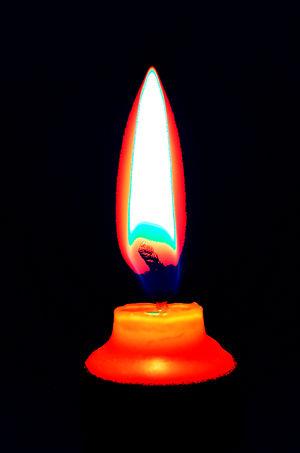
Le feu est un phénomène complexe qui se propage tant qu'il possède les matériaux nécessaires pour s'auto-entretenir. La flamme est le lieu où se déroulent les réactions physiques et chimiques de la combustion.